Kepler-11c

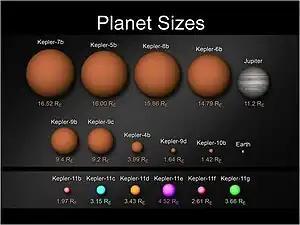
A comparison of the Kepler planets as compared to Earth, Jupiter, and previous Kepler finds. Kepler-11c is in blue at bottom left.

Kepler-11c has a mass of 13.5 M and a radius of 3.15 R, making it over 13.5 times the mass of earth, but approximately 3.15 times its radius. Neptune, in comparison, has a radius approximately 3.9 times that of Earth. With a density of 2.3 grams/cm, Kepler-11c has a mass over double of that of pure water at 0 °C; it is also denser than all the Sun's gas giants, but less dense than any of its rocky planets. Its density is closest to the dwarf planet Pluto. Due in part to its proximity to its star, the planet's equilibrium temperature is 833 K, about three times hotter than Earth's average temperature. It orbits Kepler-11 every 13.02502 days at a distance of .106 AU; it is Kepler-11's second-closest planet. Mercury, in comparison, orbits every 87.97 days at a distance of .387 AU. The orbit's inclination of Kepler-11c is 89°, and is thus almost edge-on as seen from Earth.